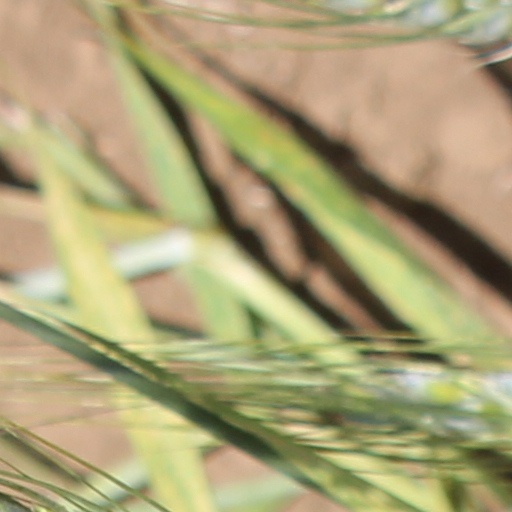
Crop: wheat